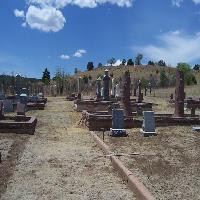
Weather: sun or clear